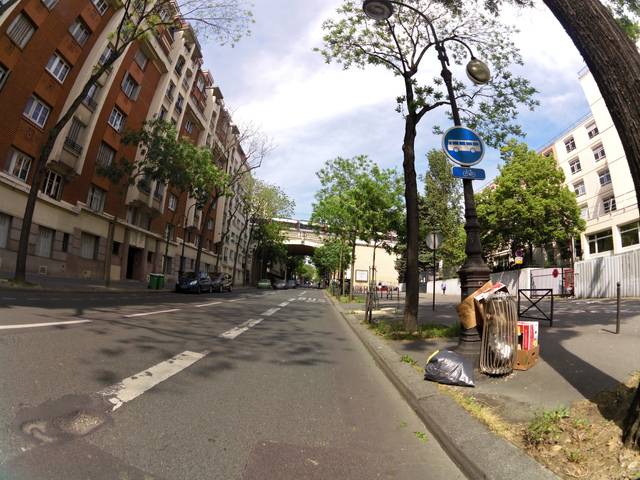
Region: France
Coordinates: 48.827, 2.338